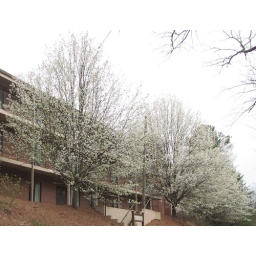
red bud trees in bloom